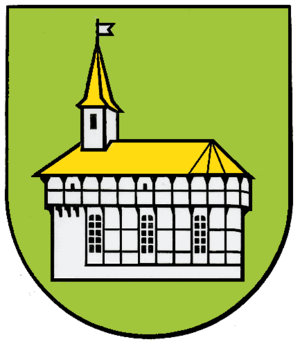
Eimen est une municipalité allemande du land de Basse-Saxe et l'Arrondissement de Holzminden. En 2014, elle comptait 914 hab.